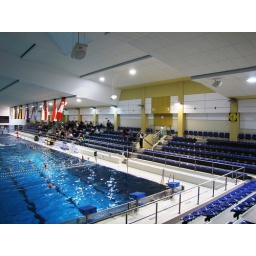
Elbe-Schwimmhalle is a modern water sports stadium in Magdeburg, named after river Elbe meandering through the city.